Benguela

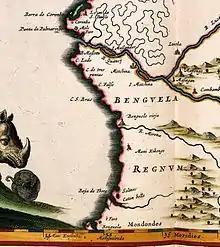
17th century map of Benguela.

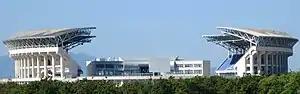
Estádio Nacional de Ombaka.

Benguela was founded in 1617 as "São Felipe de Benguela" by the Portuguese under Manuel Cerveira Pereira, 8th Governor of Angola (1604–1607).